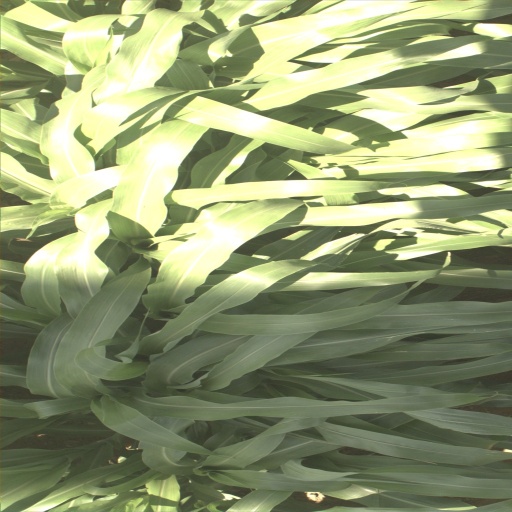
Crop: sorghum